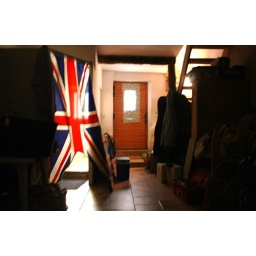
Humble dwelling in Paulhan. The Union Jack was my door for the bathroom ...